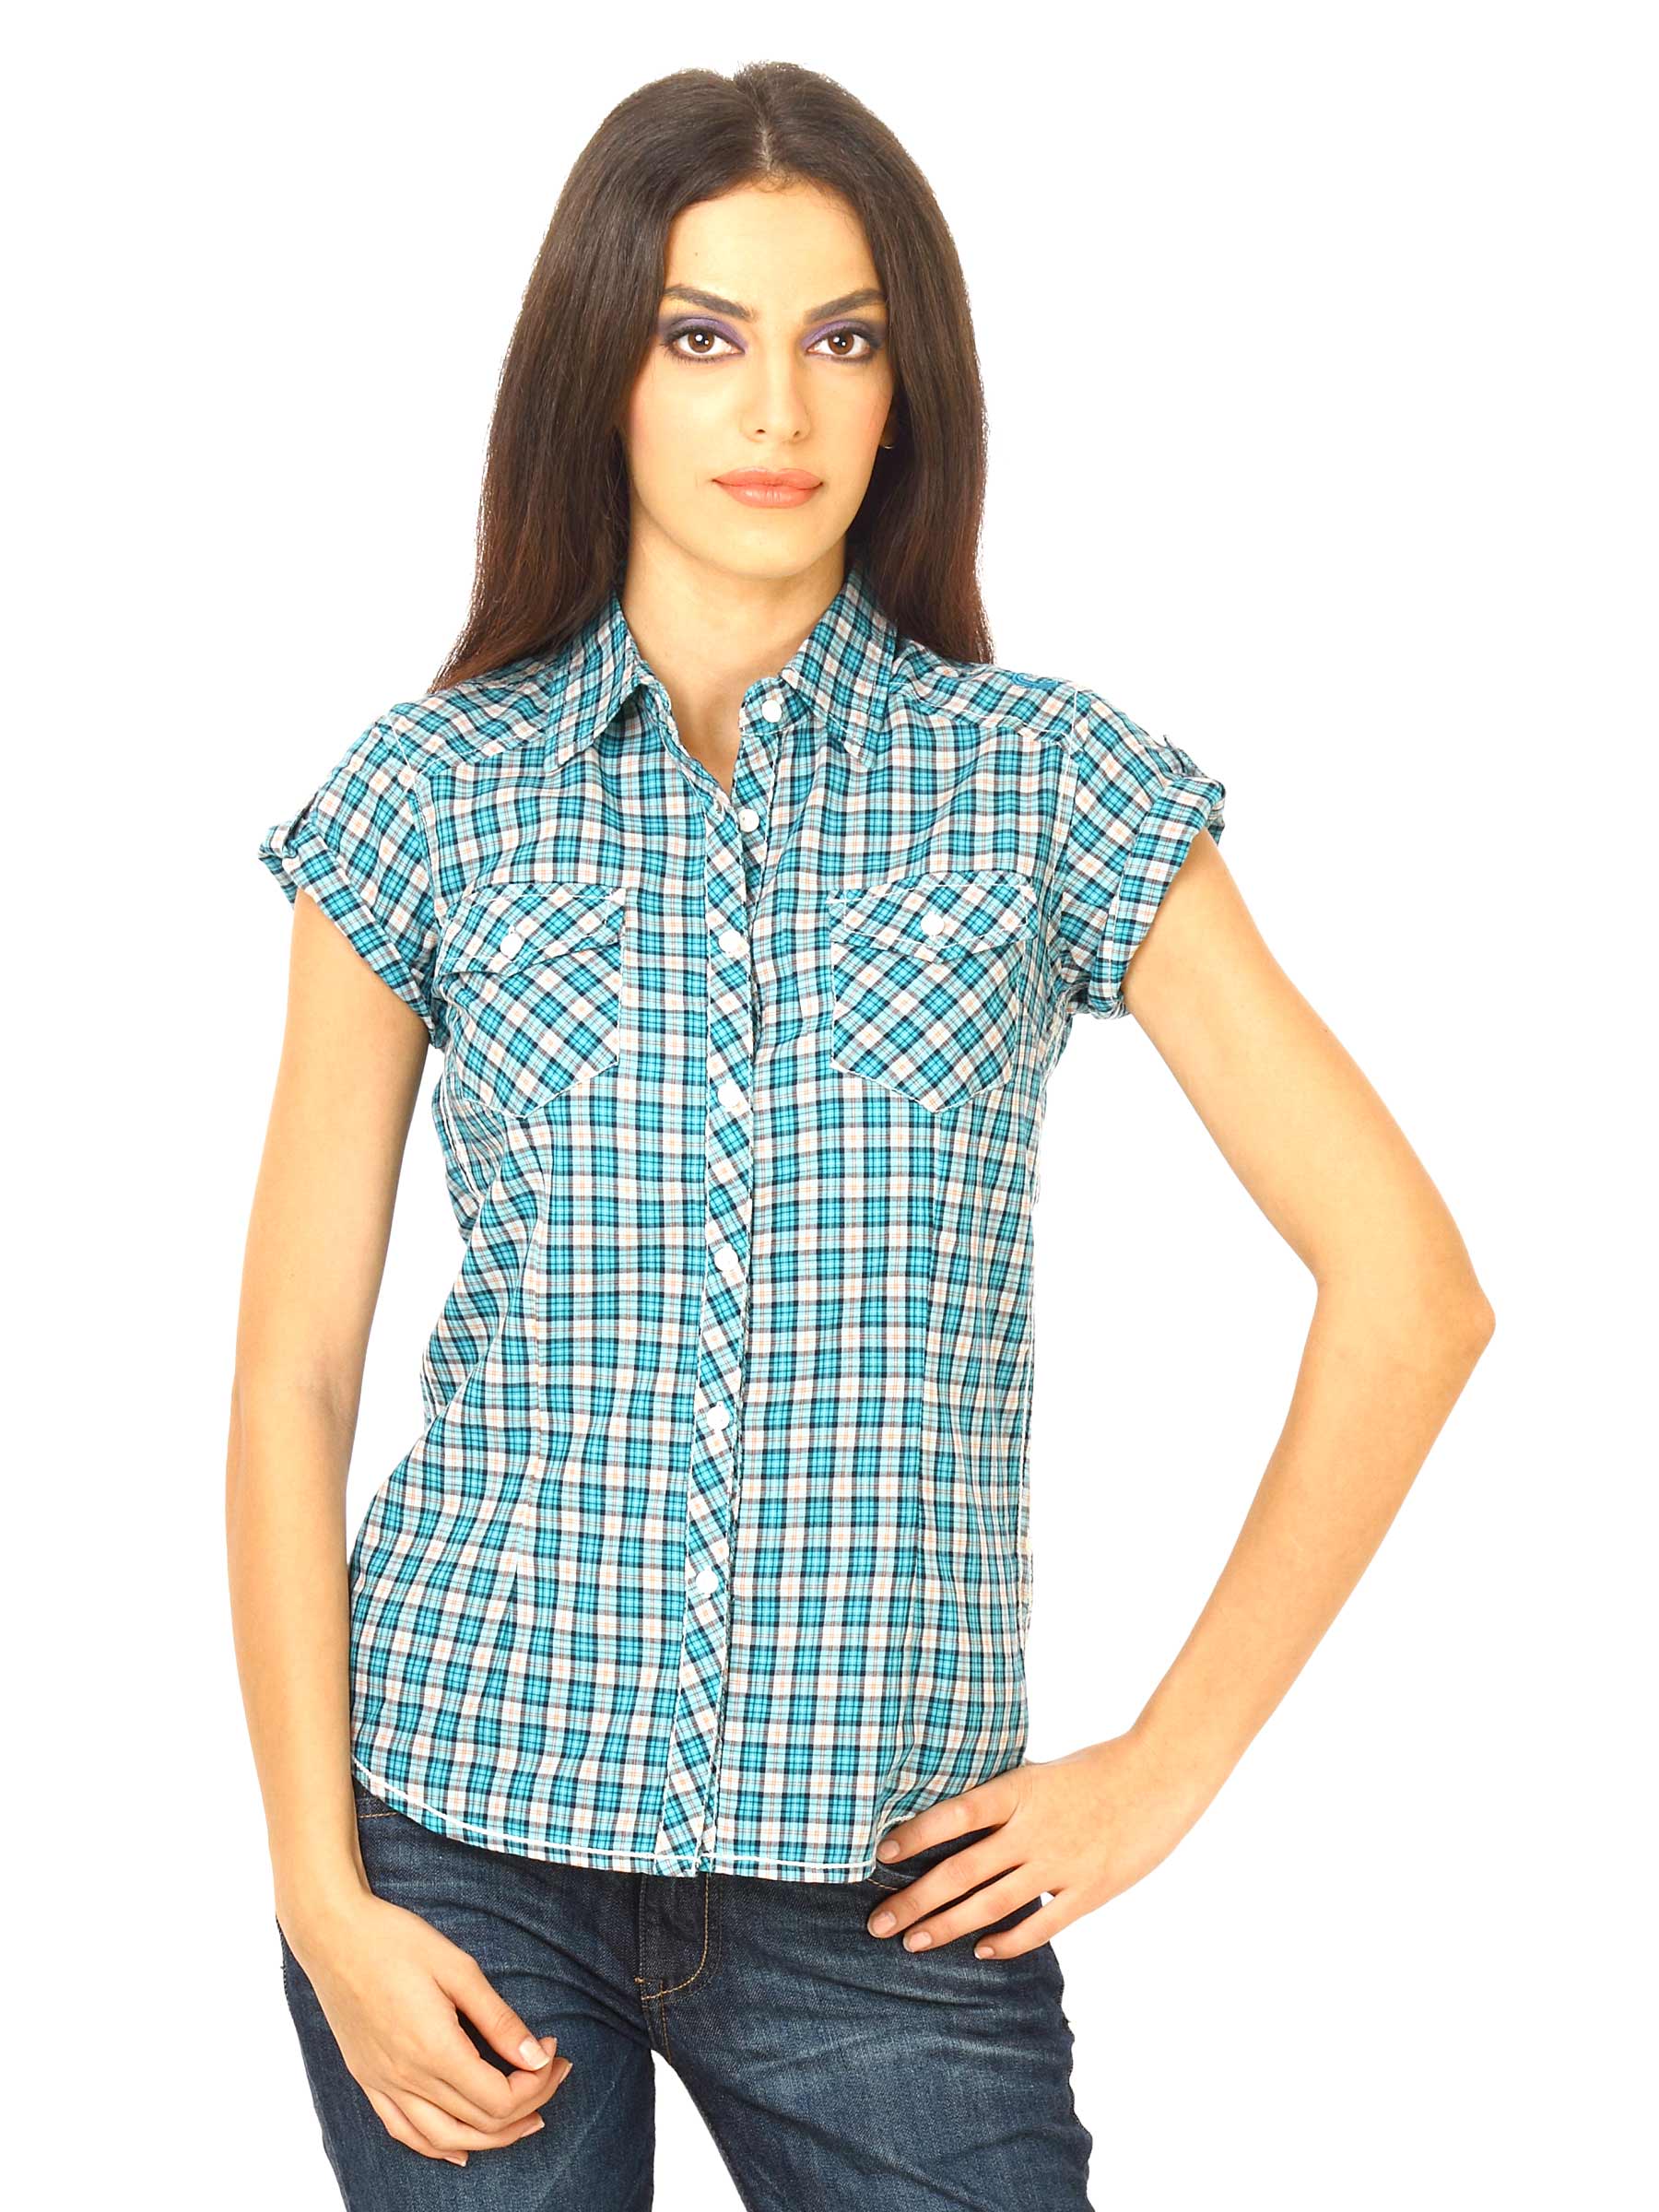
Flying Machine Women HS Blue Shirt
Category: Apparel / Topwear / Shirts
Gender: Women
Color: Blue
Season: Fall 2011
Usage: Casual